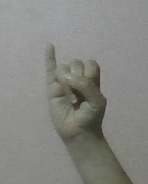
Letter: meem